Nature Park of Flores

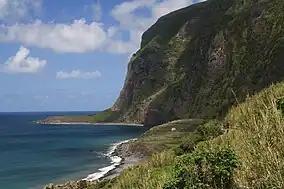
A view of the debris field of Fajã de Lopo Vaz

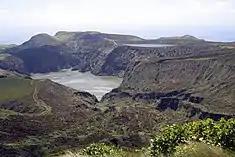
The twin lakes of Lagoa Cumprido and Lagoa Rasa

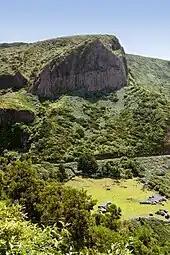
The natural monument of Rocha dos Bordões

The Flores Nature Park is actually a dispersed reserve that encompasses several individual areas of protection. The nature reserve encourages the use of the spaces and promotes biodiversity, through nature tourism and the creation of local products. Meanwhile, the regional government provides incentives for promoting scientific investigation, projects to promote international cooperation and sustainable development.